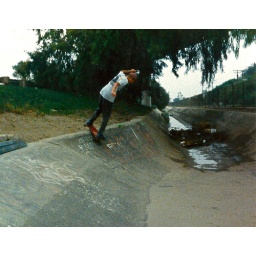
flower street ditch in santa ana, ca